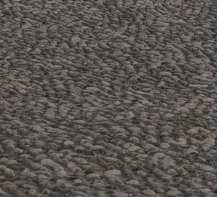
Surface type: cobblestone